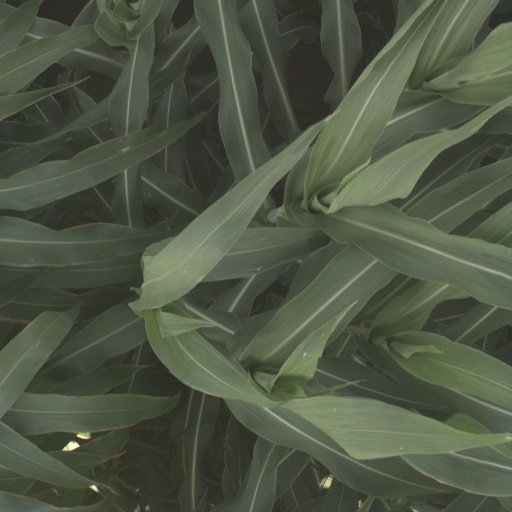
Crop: sorghum